KSDK

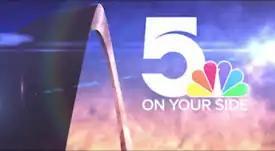
Former "5 On Your Side" news open.

In an attempt to provide St. Louisans with local and national election results during the 2004 elections, KSDK partnered with PBS member station KETC (channel 9) to simulcast election coverage. The KSDK/KETC partnership continued through September 2005, when, along with radio partners KYKY (98.1 FM) and KEZK (102.5 FM), a telethon for Hurricane Katrina relief was simulcast.